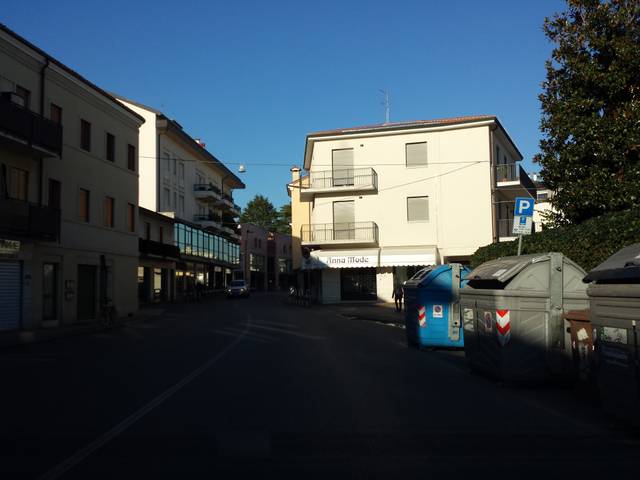
Region: Italy
Coordinates: 45.555, 11.556